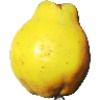
Label: Quince 1